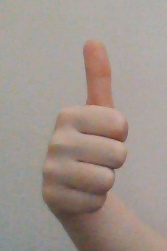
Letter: aleff